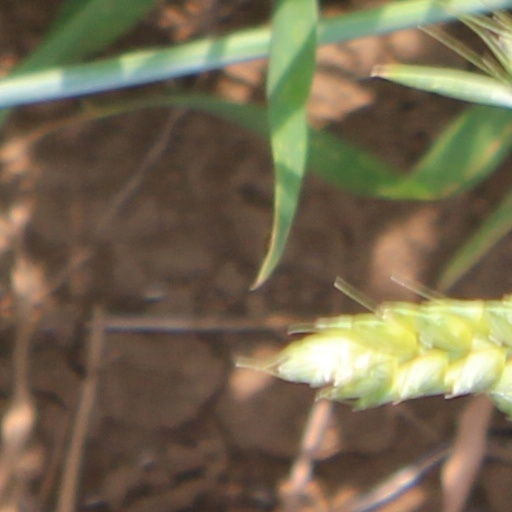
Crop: wheat